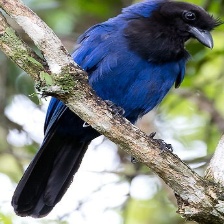
Species: AZURE JAY
Scientific name: CYANOCORAX CAERULEUS
ImageNet parent category: jay